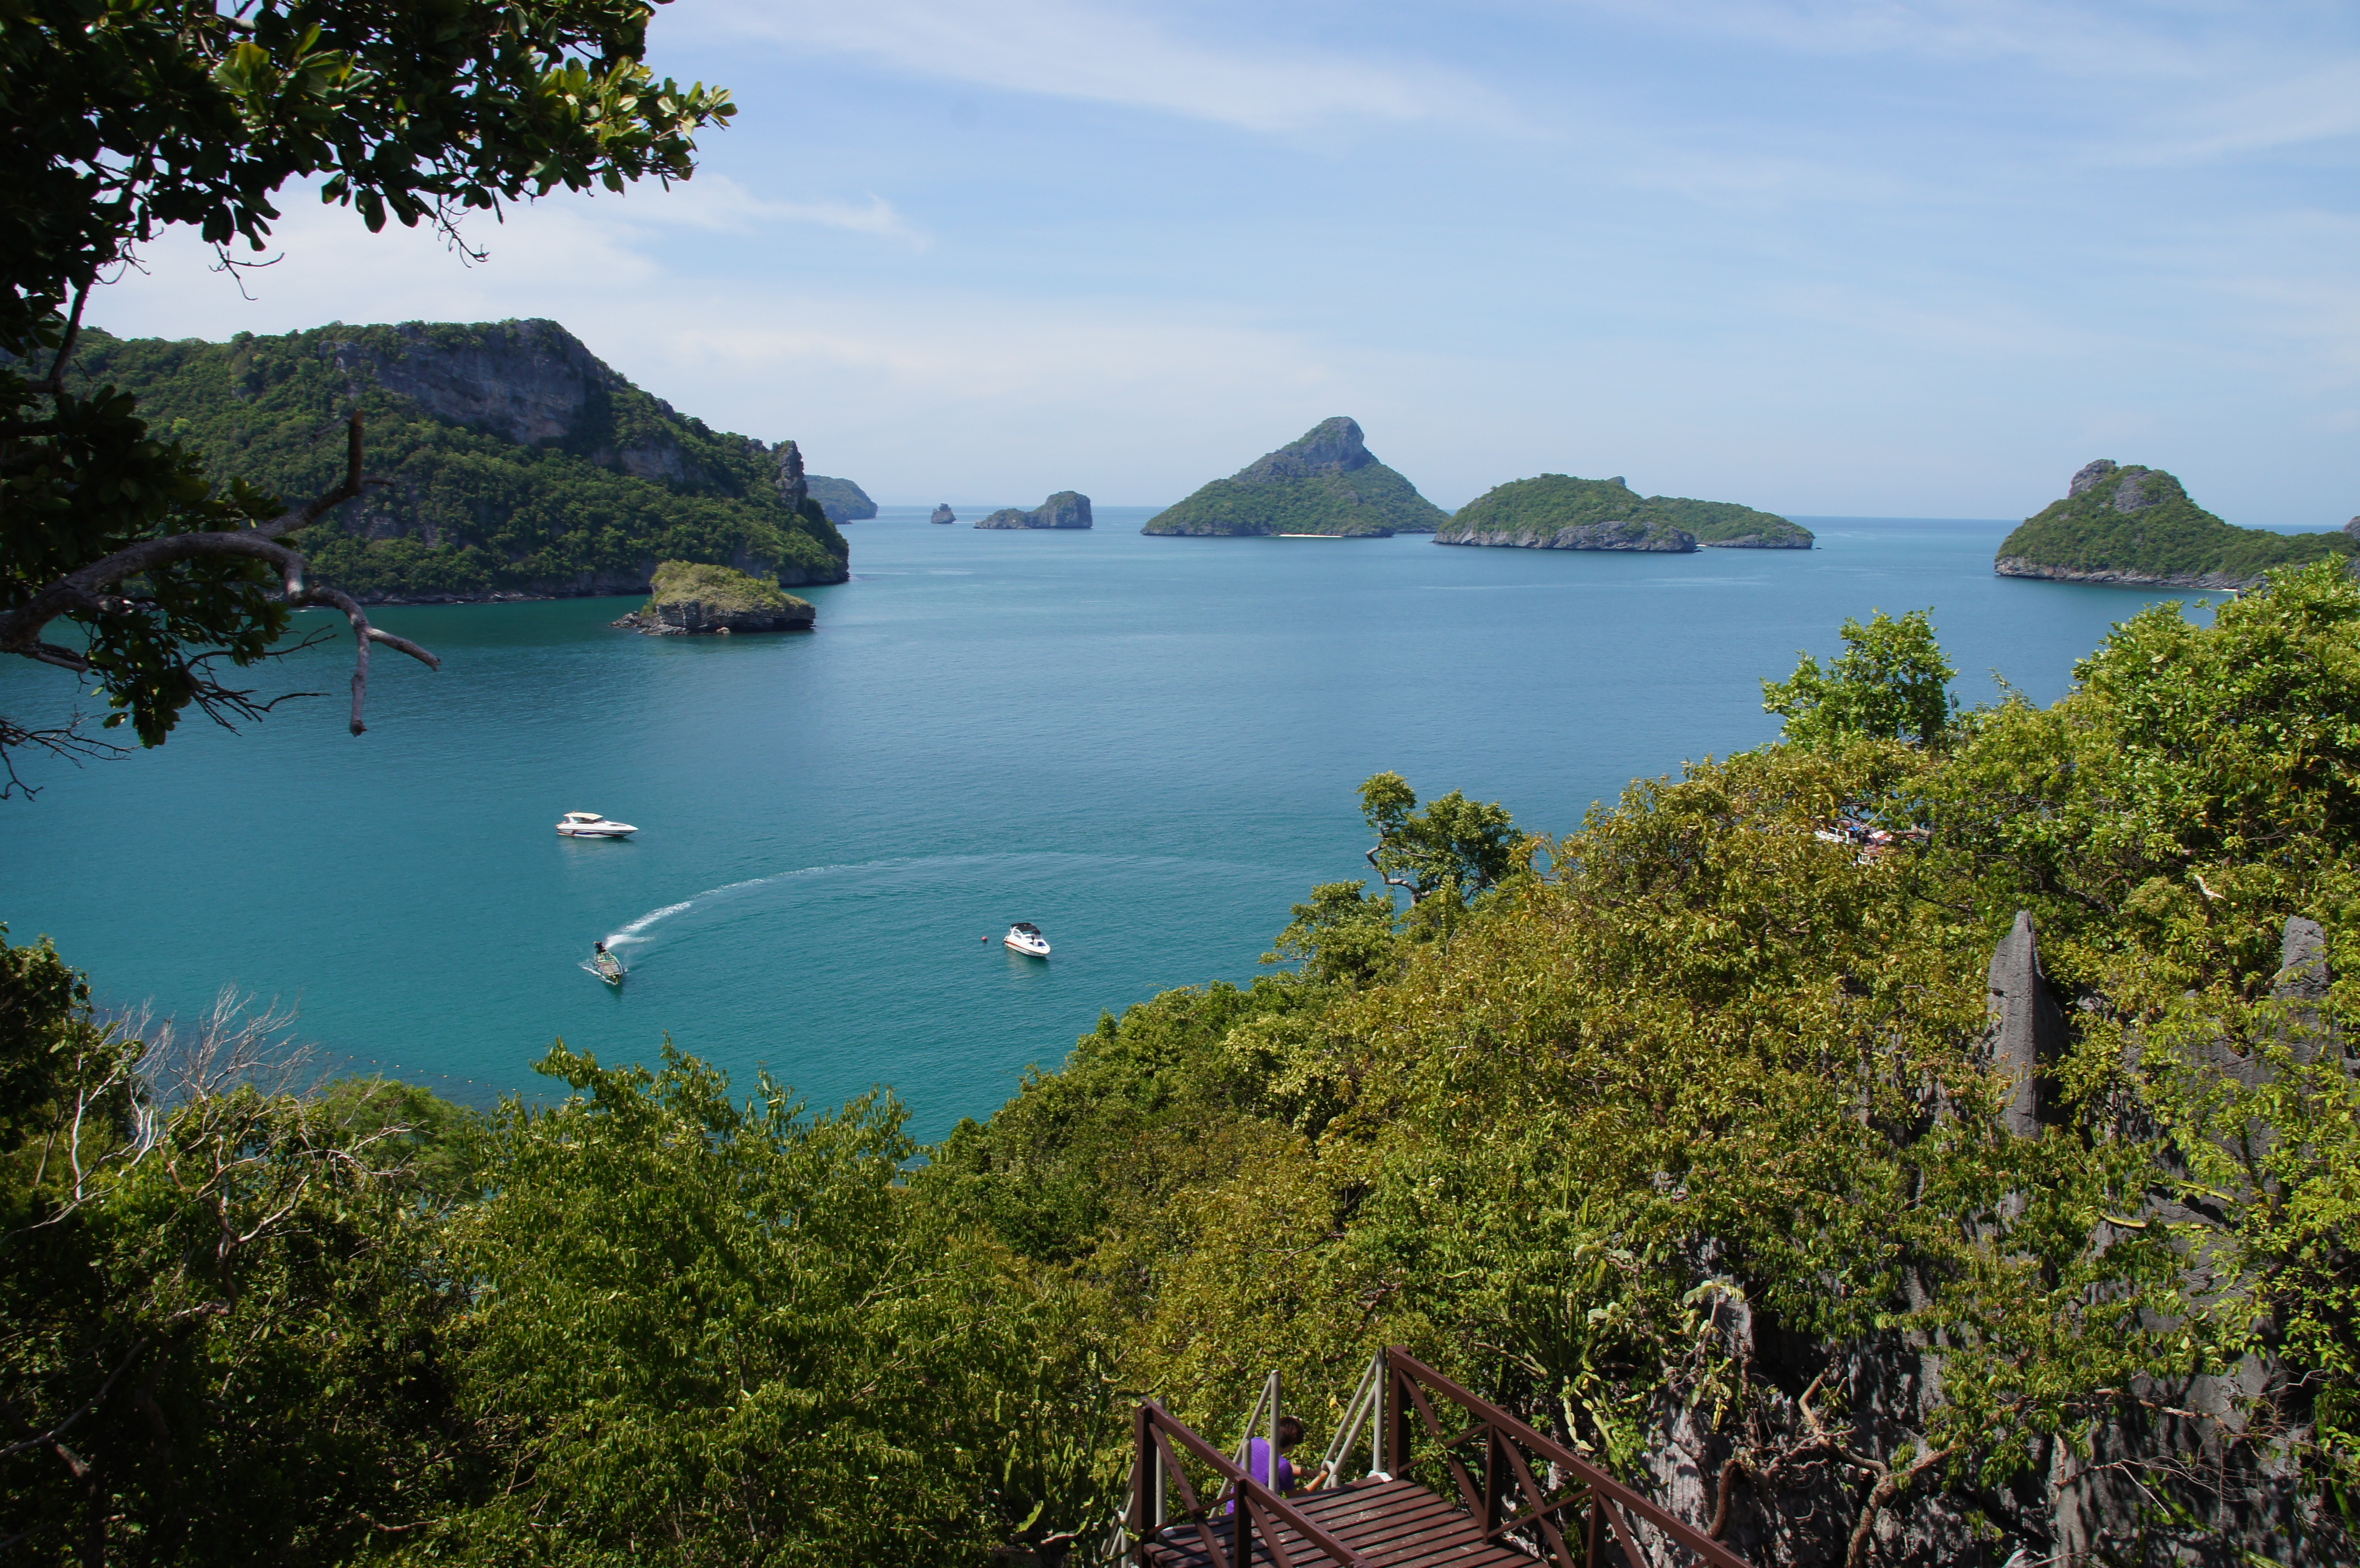
landscape, sea, coast, lake, view, vacation, cove, jungle, lagoon, bay, reservoir, terrain, body of water, loch